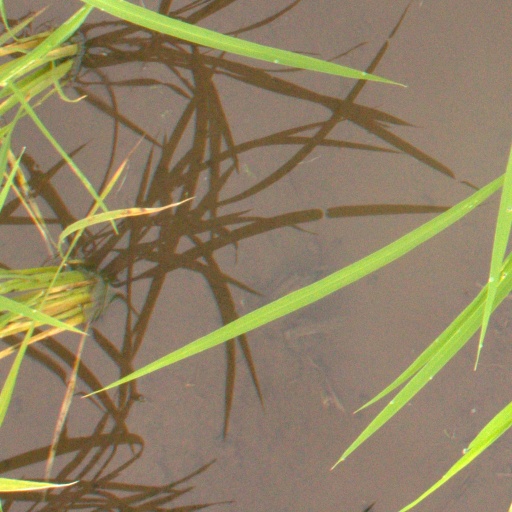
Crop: rice